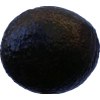
Label: black_avocado